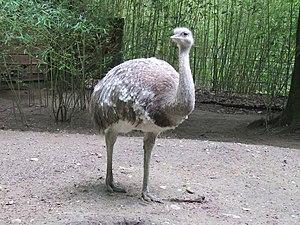
Nandou de Darwin (Rhea pennata), Apenheul.
Les ratites forment un groupe ancien d'oiseaux coureurs dont la caractéristique morphologique est que leur sternum est dépourvu de bréchet. Ils sont par conséquent inaptes au vol.